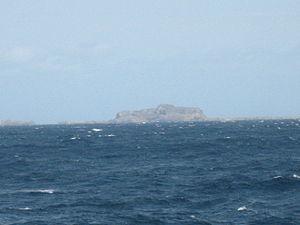
Le phare de Ilhéu de Cima est un phare situé sur la petite île nommé Ilhéu de Cima au nord-est de l'île de Brava, l'une des îles du groupe des Sotavento, au Cap-Vert.
Ilhéu Cima sont trois îles inhabitées du Cap-Vert dans l'archipel des îles Secos.